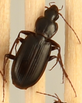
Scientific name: Calathus advena
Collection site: Niwot Ridge Mountain Research Station Site (NIWO), plot NIWO_007